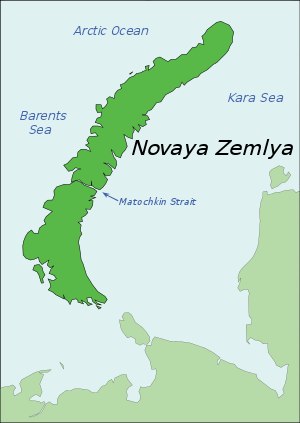
Novaja Zemlja
Novaja Zemlja er delt af Matotjkinstræde
Novaja Zemlja er et arkipelag i Ishavet i det nordlige Rusland, og den er det nordøstlige hjørne af Europa. Arkipelaget administreres af Arkhangelsk oblast som Novaja Zemlja Distrikt. Indbyggertal: 2.716. Areal 90.650 km².